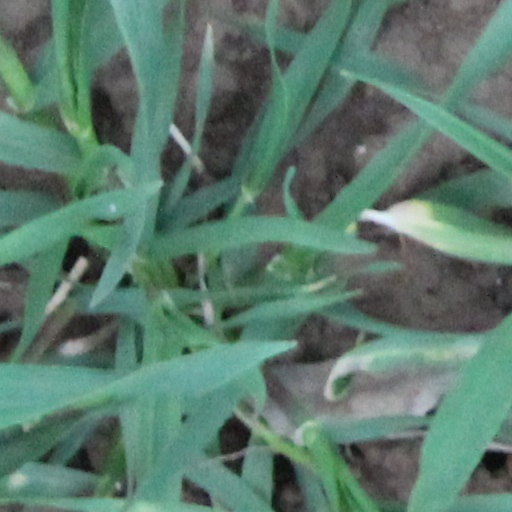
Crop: wheat